Chinese space program

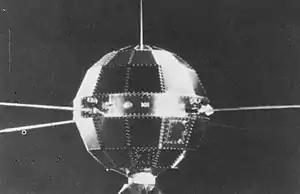
Dong Fang Hong I - First Chinese satellite (1970)

On April 24, 1970, China successfully launched the 173 kg "Dong Fang Hong I" (meaning The East Is Red I) atop a Long March 1 (CZ-1) rocket from Jiuquan Satellite Launch Center. It was the heaviest first satellite placed into orbit by a nation. The third stage of the Long March 1 was specially equipped with a 40 m solar reflector deployed by the centrifugal force developed by the spin-up orbital insertion solid propellant stage. China's second satellite was launched with the last Long March 1 on March 3, 1971. The 221 kg ShiJian-1 (SJ-1) was equipped with a magnetometer and cosmic-ray/x-ray detectors.